George Michael James Giles

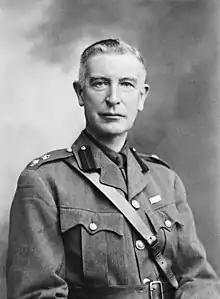

George Michael James Giles (18531916) was an English surgeon and entomologist who specialised in mosquitoes.